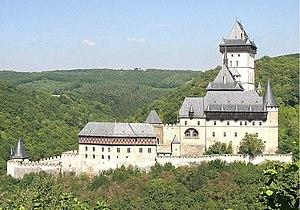
Cet article recense les sites inscrits au patrimoine mondial en Tchéquie.